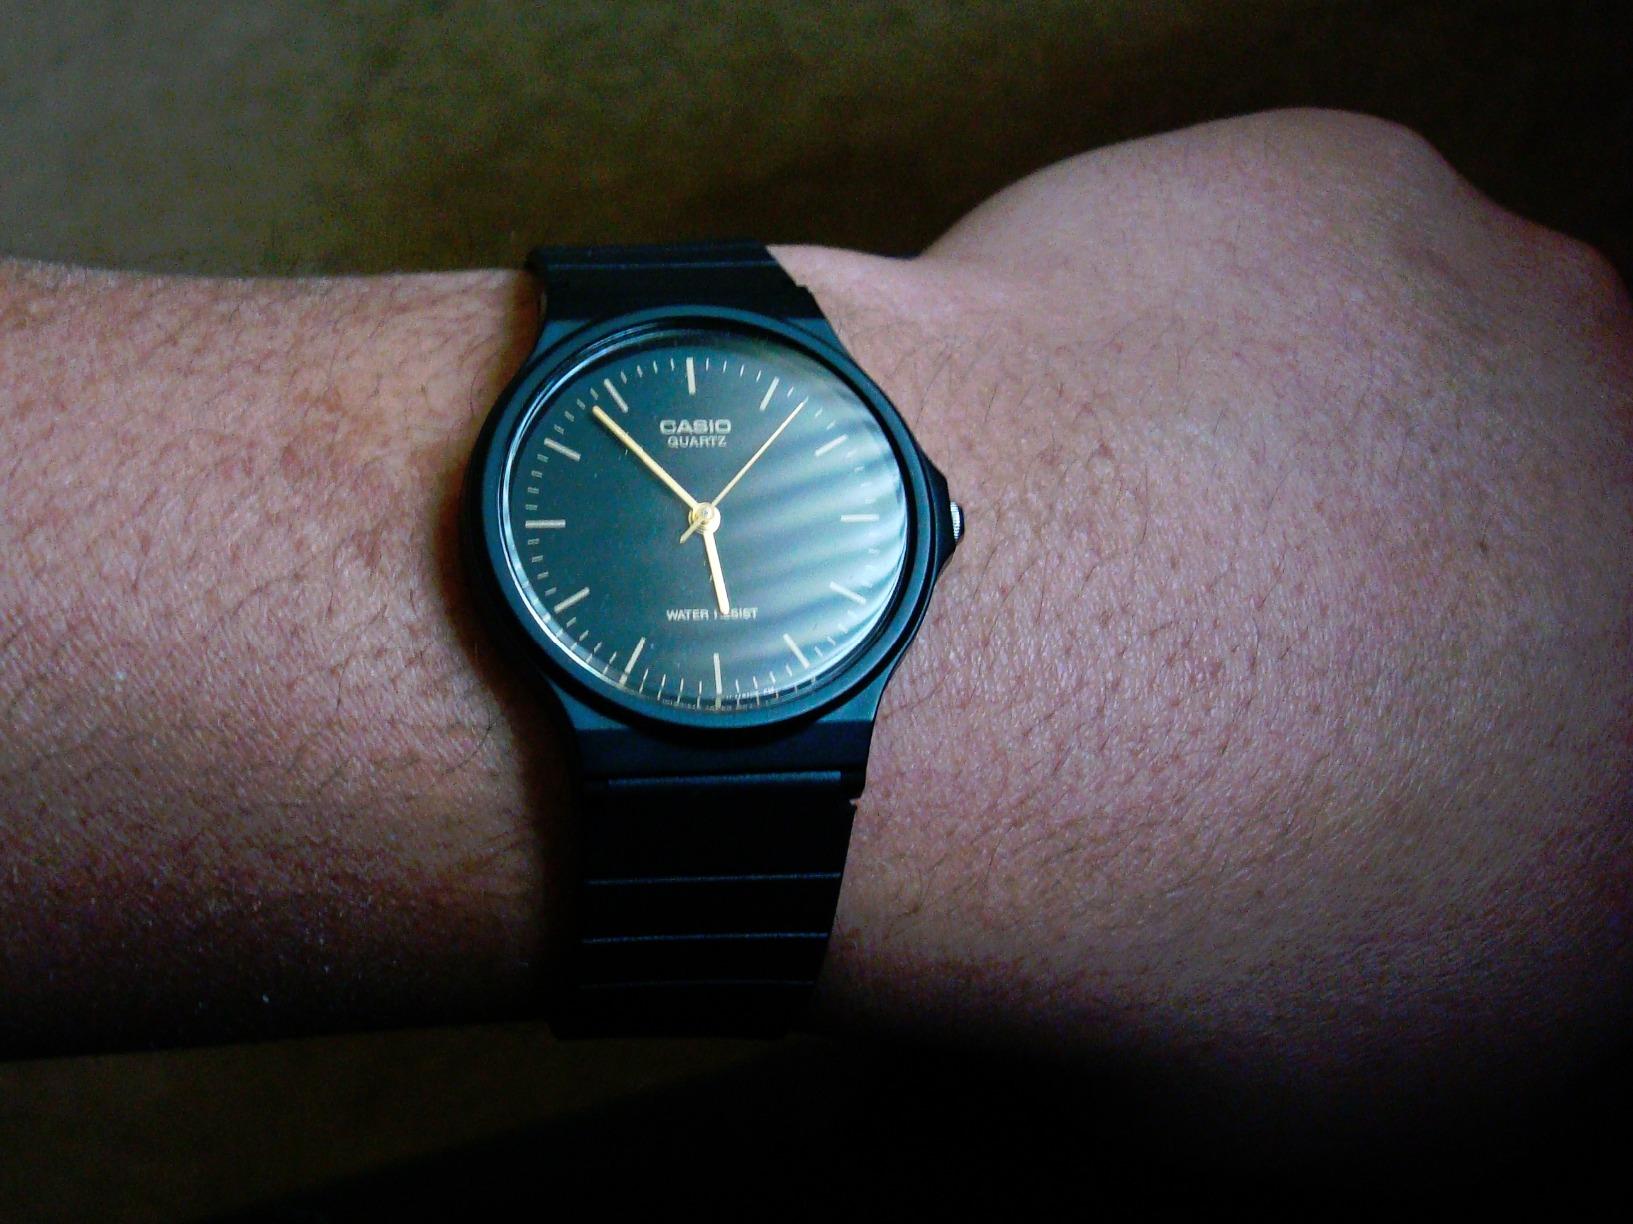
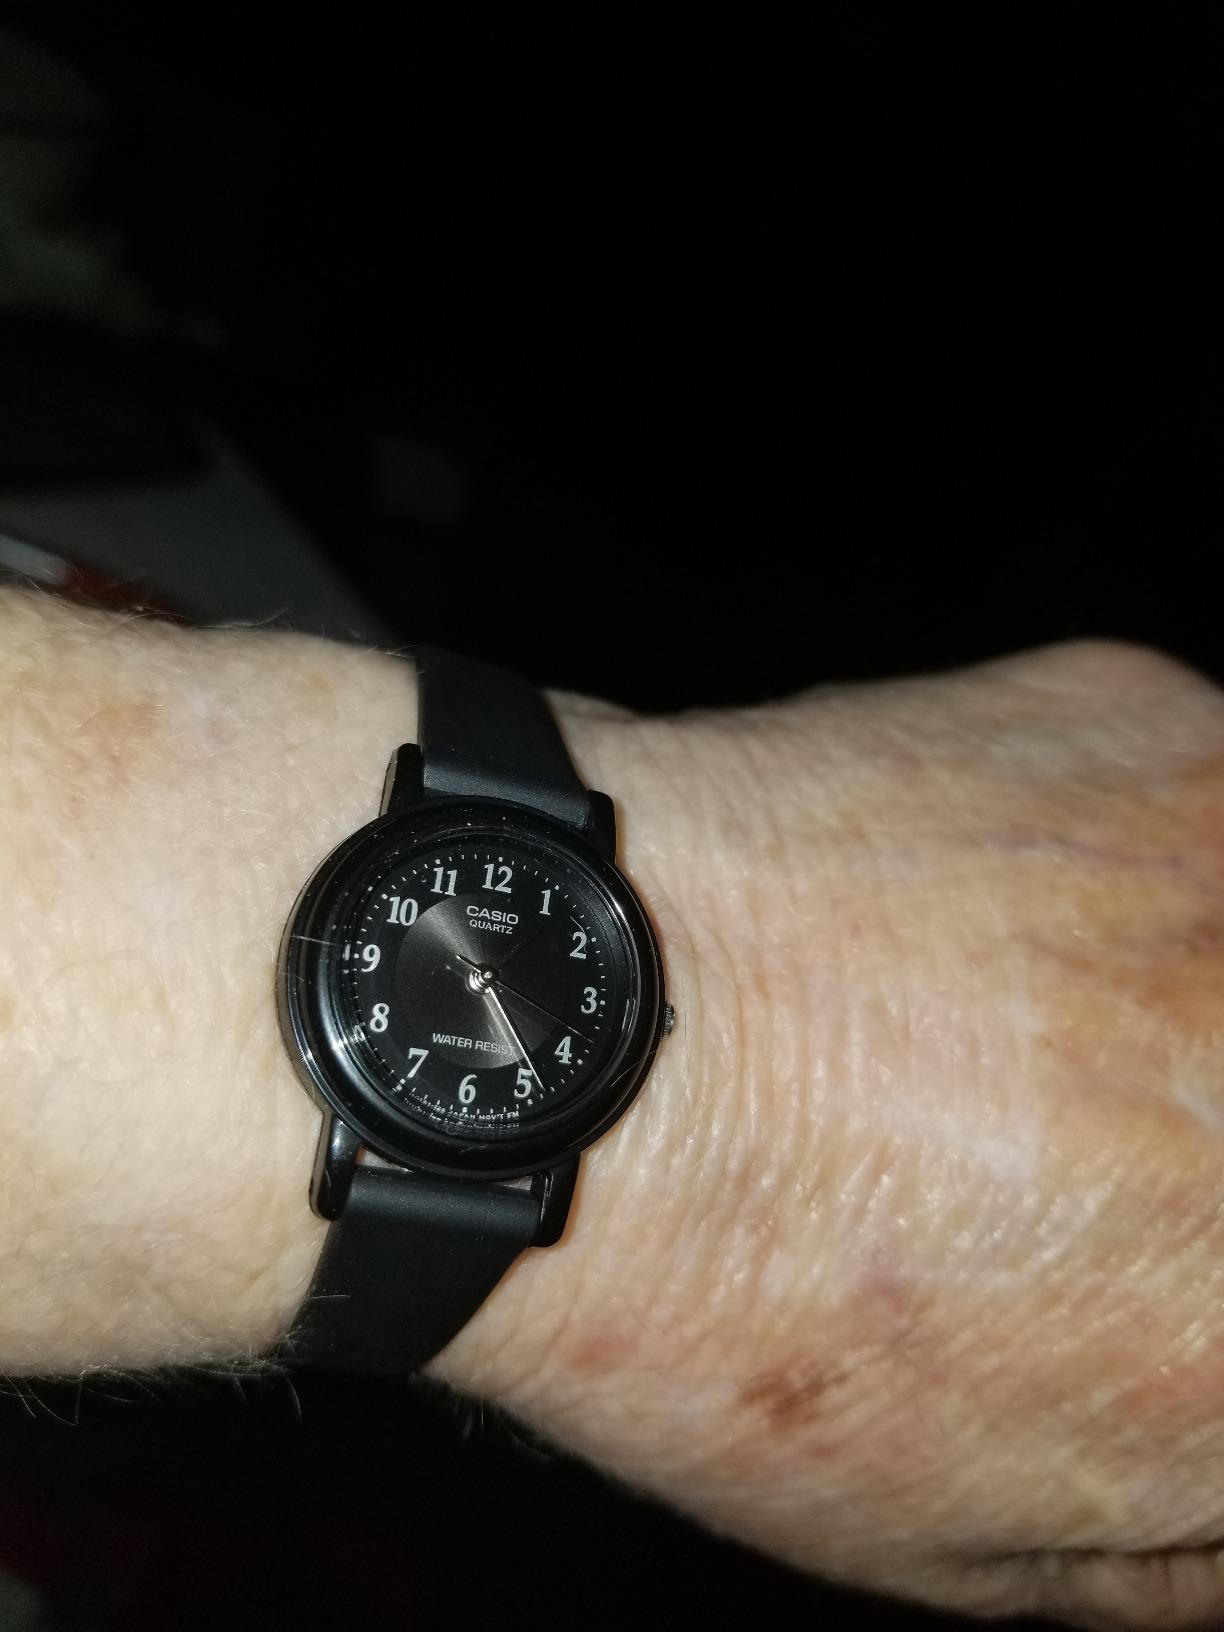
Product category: accessories_watch
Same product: no